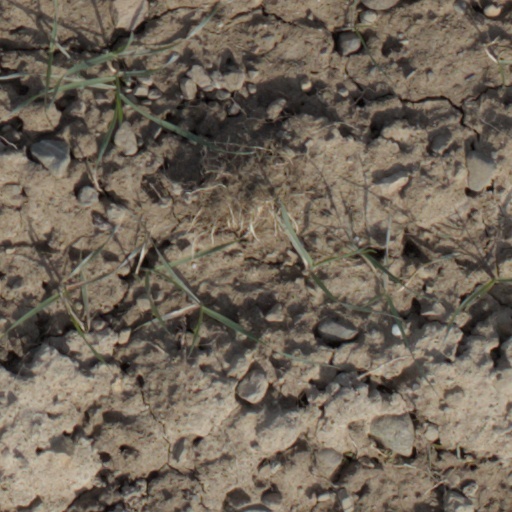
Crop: wheat